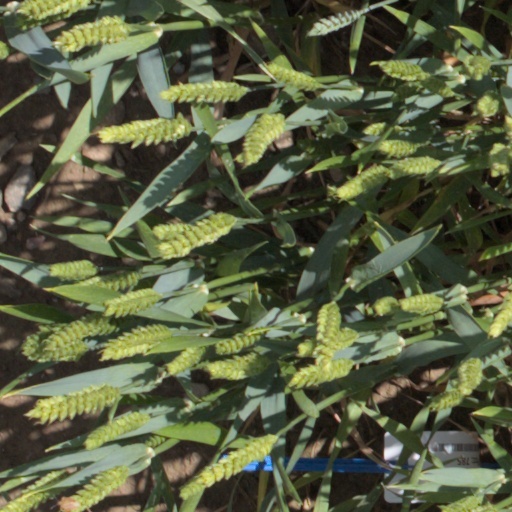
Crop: wheat